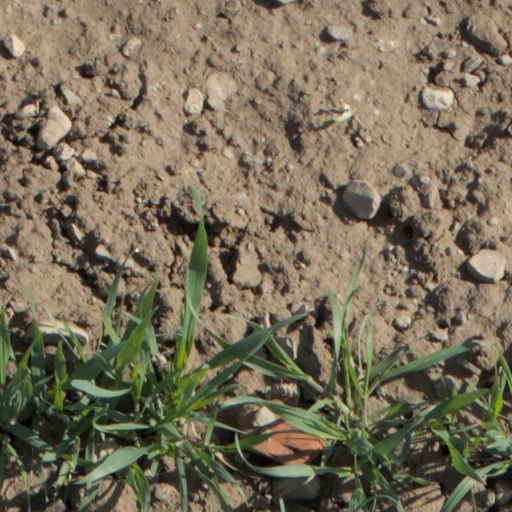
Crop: wheat